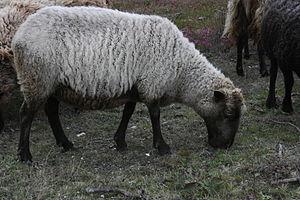
Le mouton Shetland est une race ovine de petite taille originaire de l'archipel des Shetland en Écosse, et présente actuellement dans de nombreuses autres régions du monde. Il fait partie du groupe des moutons de petite taille de l'Europe du Nord, et est étroitement affilié à la race éteinte des Scottish Dunface. Le mouton Shetland est classé comme race naturelle, c'est-à-dire non modifiée par l'action de l'homme. Cette race est essentiellement élevée pour sa laine très fine qui en fait la renommée, mais elle est également prisée pour sa viande, ainsi que pour l'entretien des prairies naturelles.